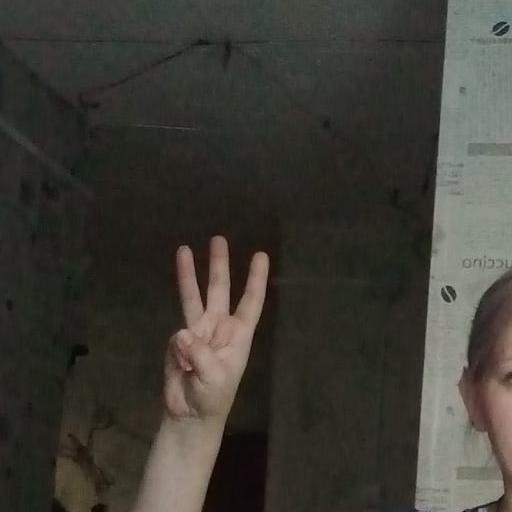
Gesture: three